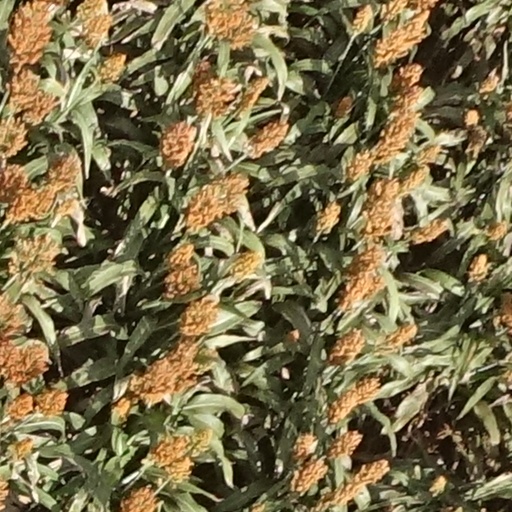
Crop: sorghum